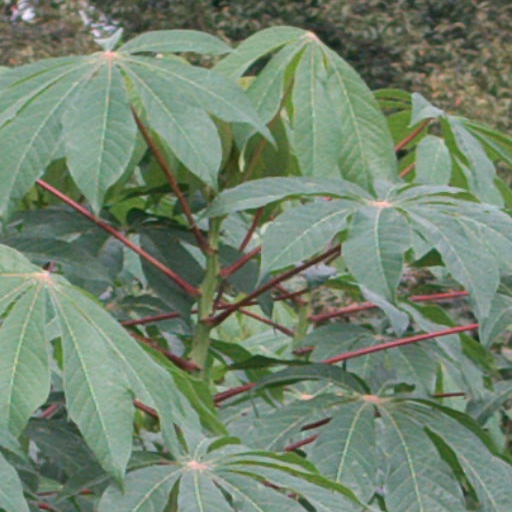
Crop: cassava